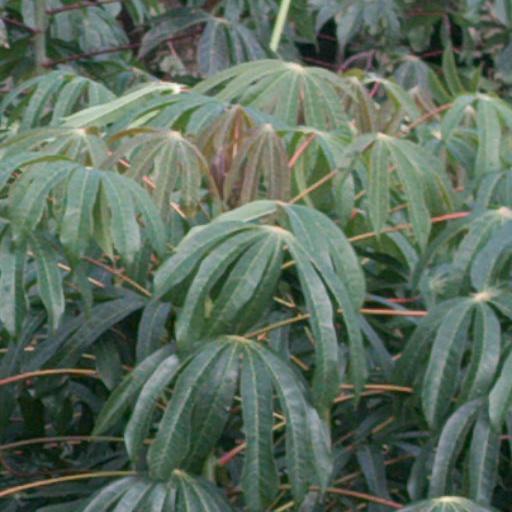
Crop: cassava